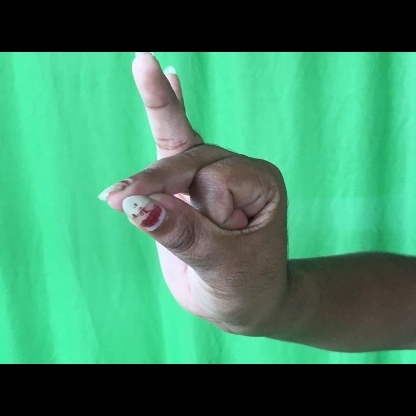
Mudra: Bramaram